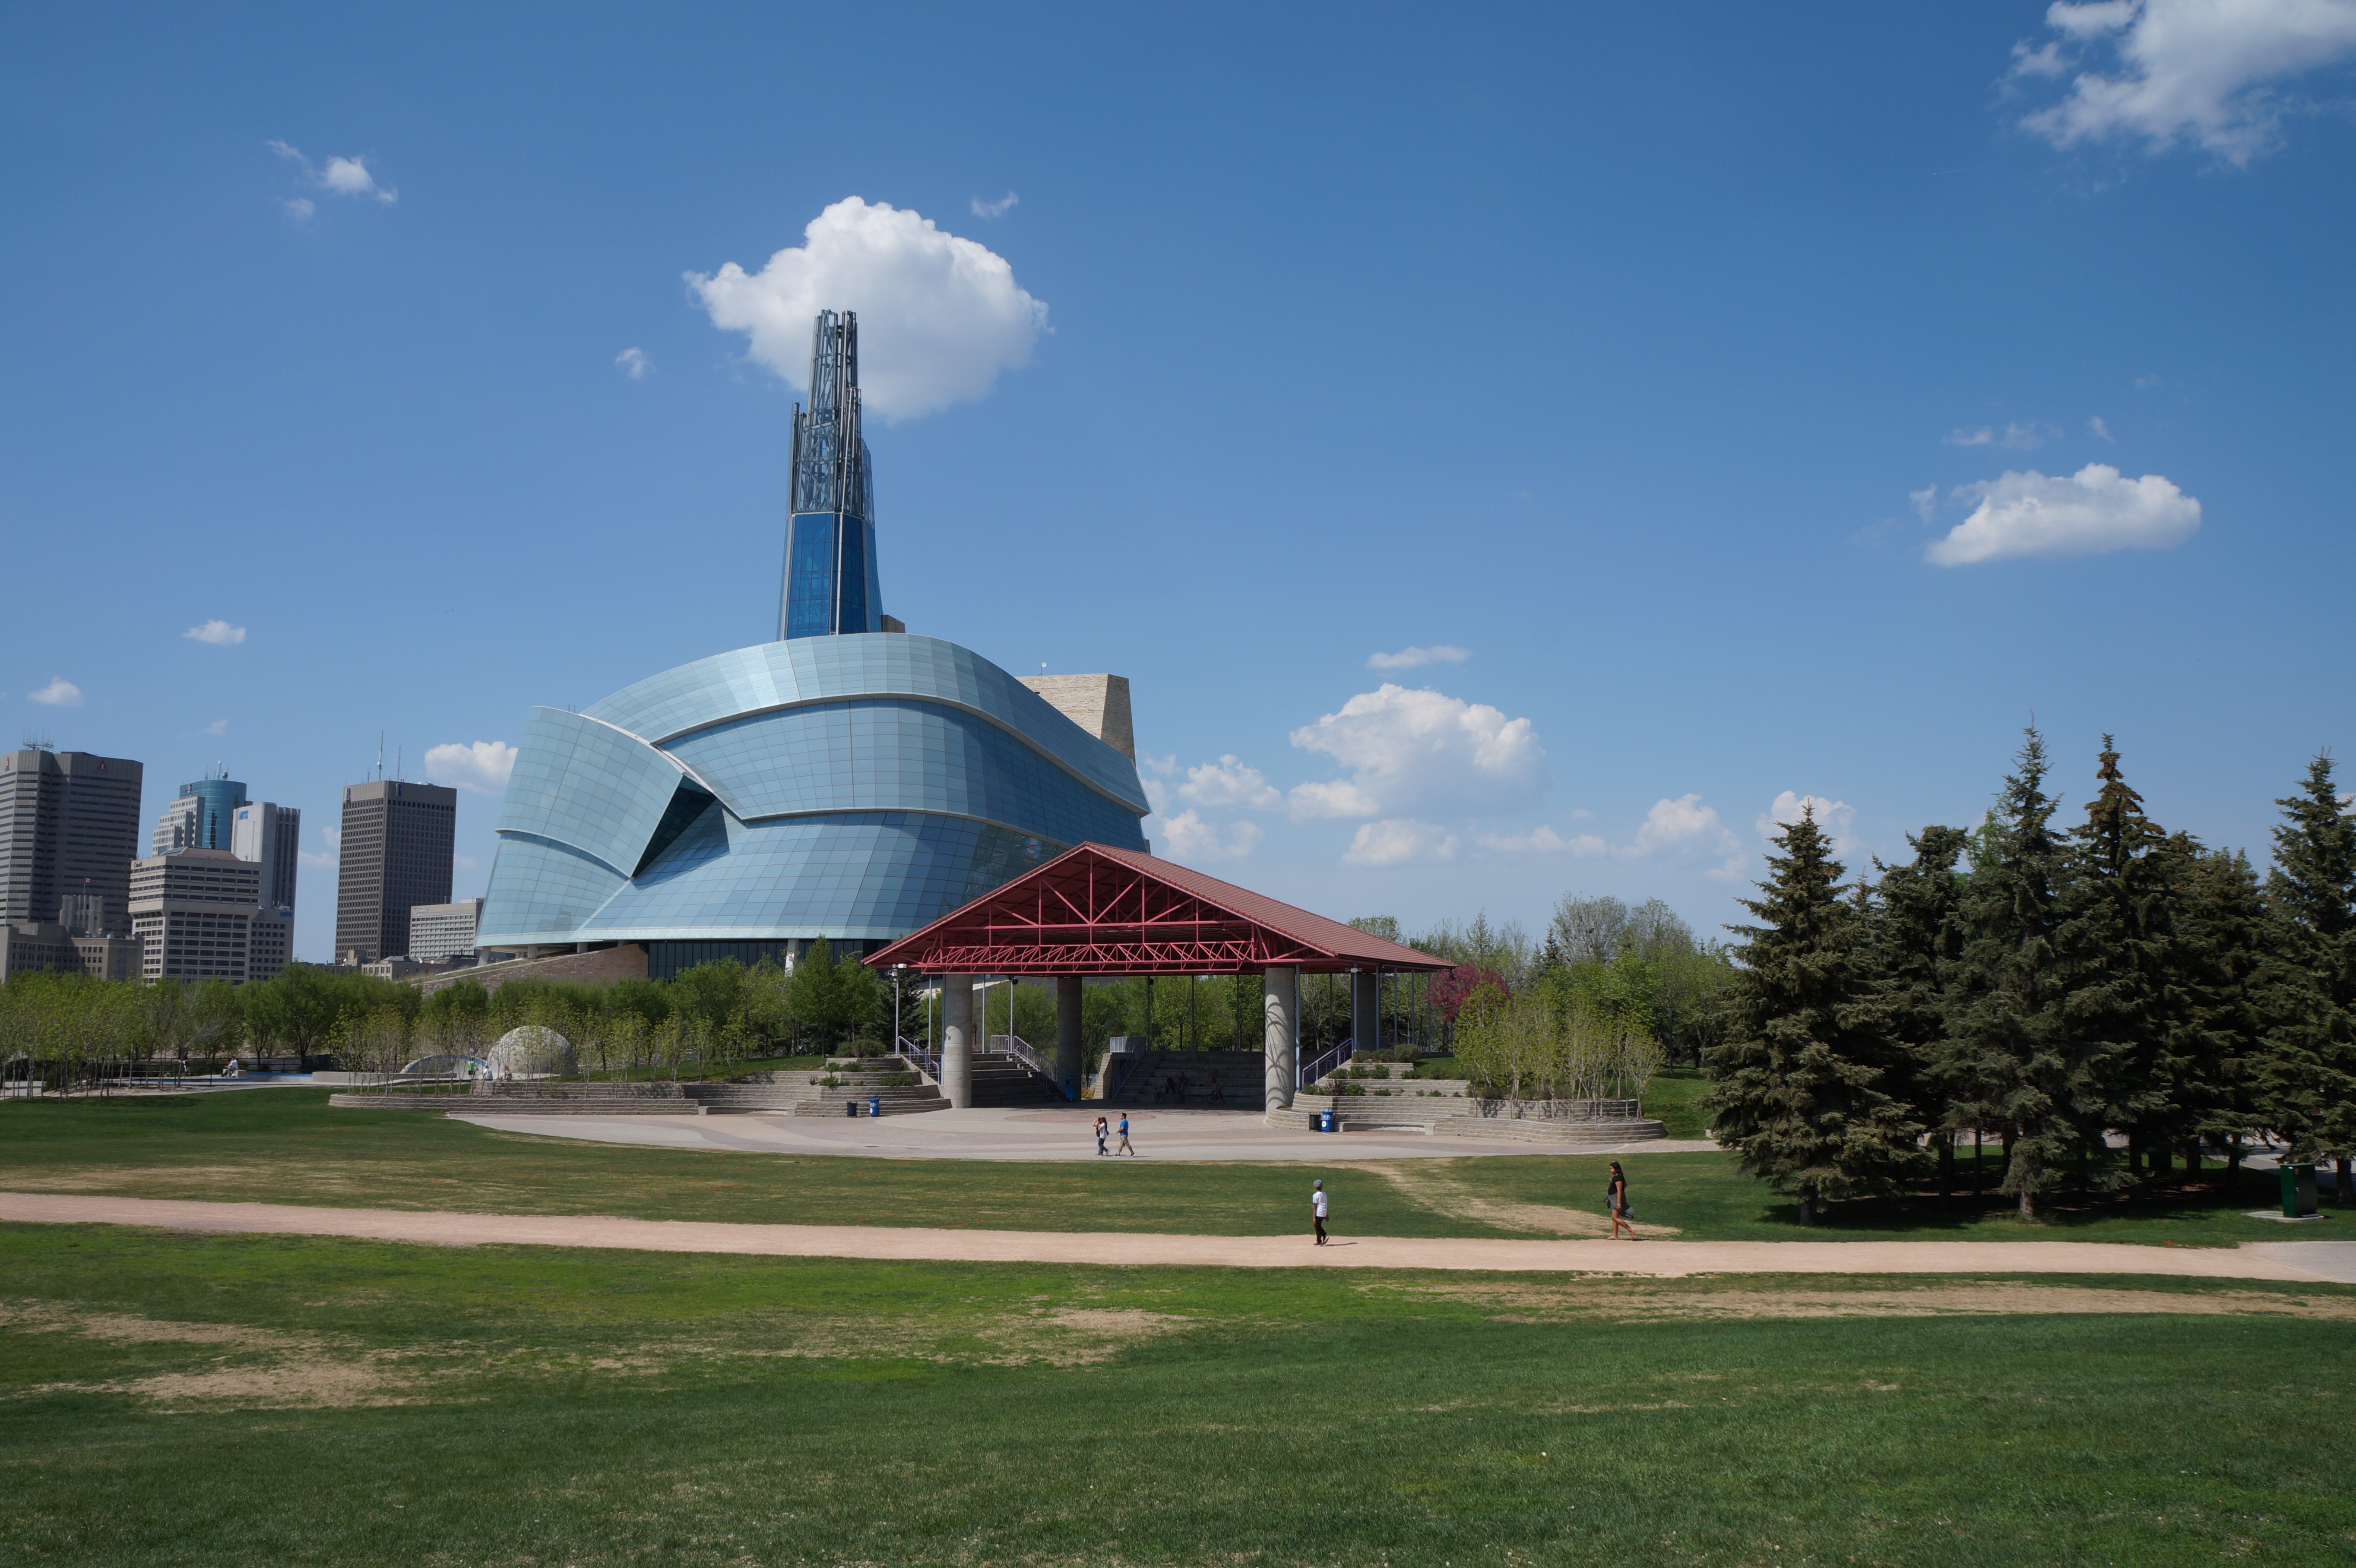
structure, lawn, building, museum, park, landmark, stadium, place of worship, memorial, canada, culture, estate, montreal, sport venue